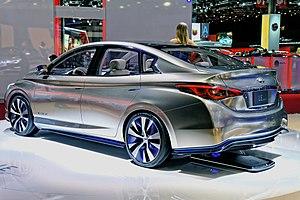
L'Infiniti LE Concept présentée lors du Mondial de l'Automobile de Paris 2012.